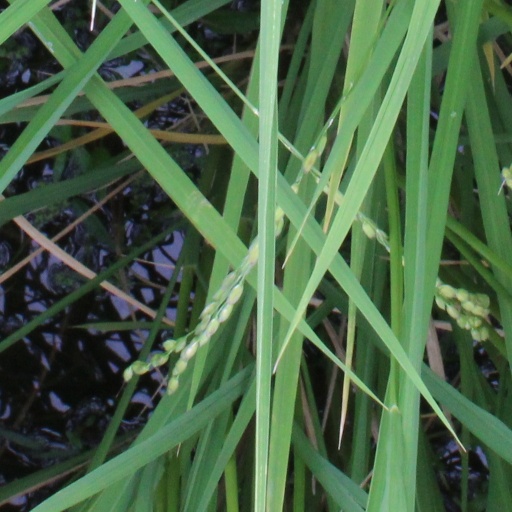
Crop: rice